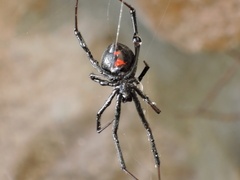
Species: Lactrodectus_hesperus